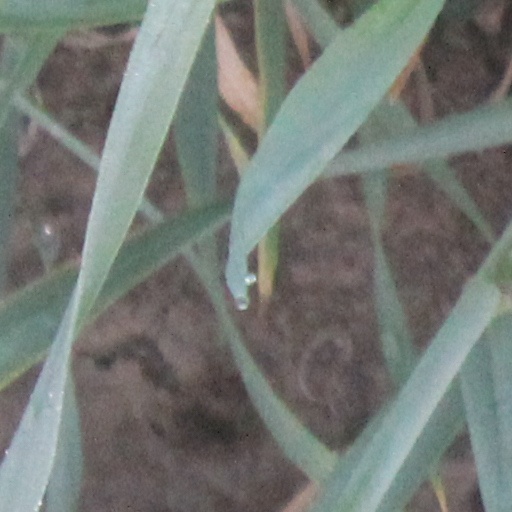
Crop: wheat